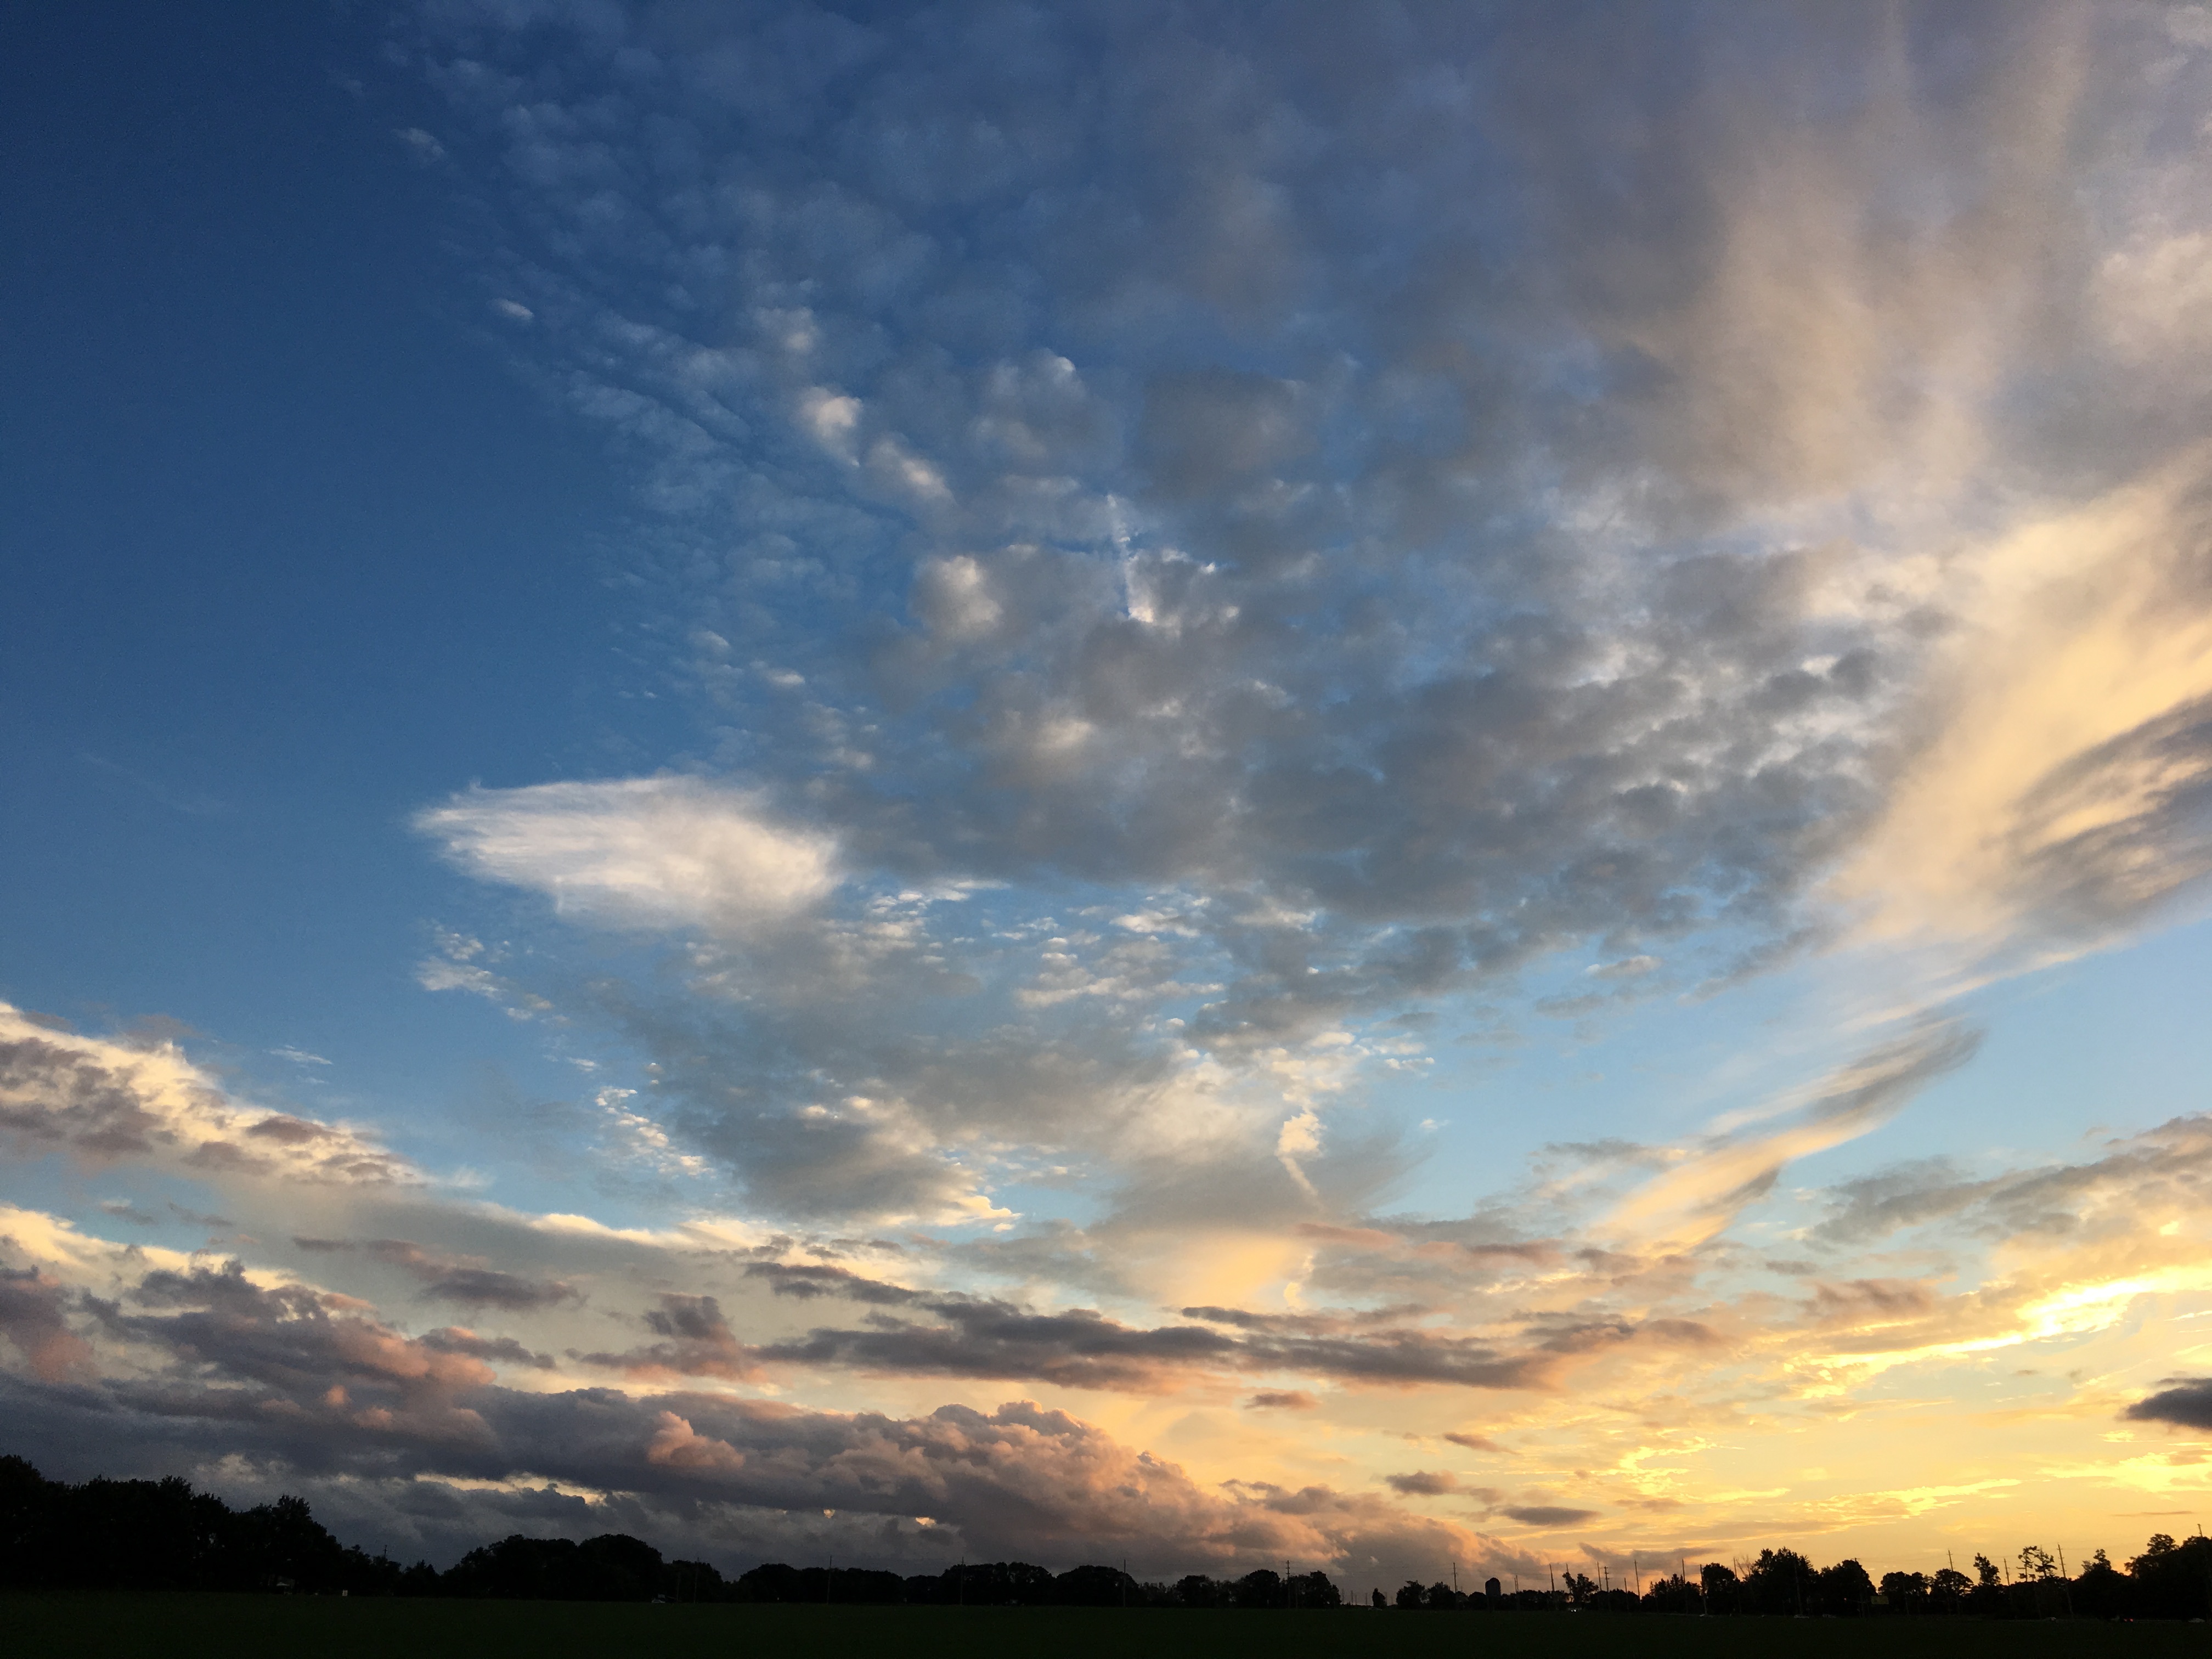
horizon, cloud, sky, sunrise, sunset, sunlight, morning, dawn, atmosphere, dusk, evening, cumulus, afterglow, meteorological phenomenon, red sky at morning